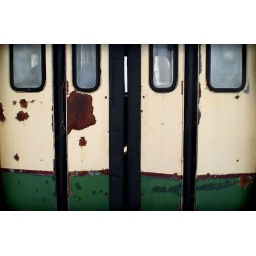
back doors to an old bus in madison heights, va